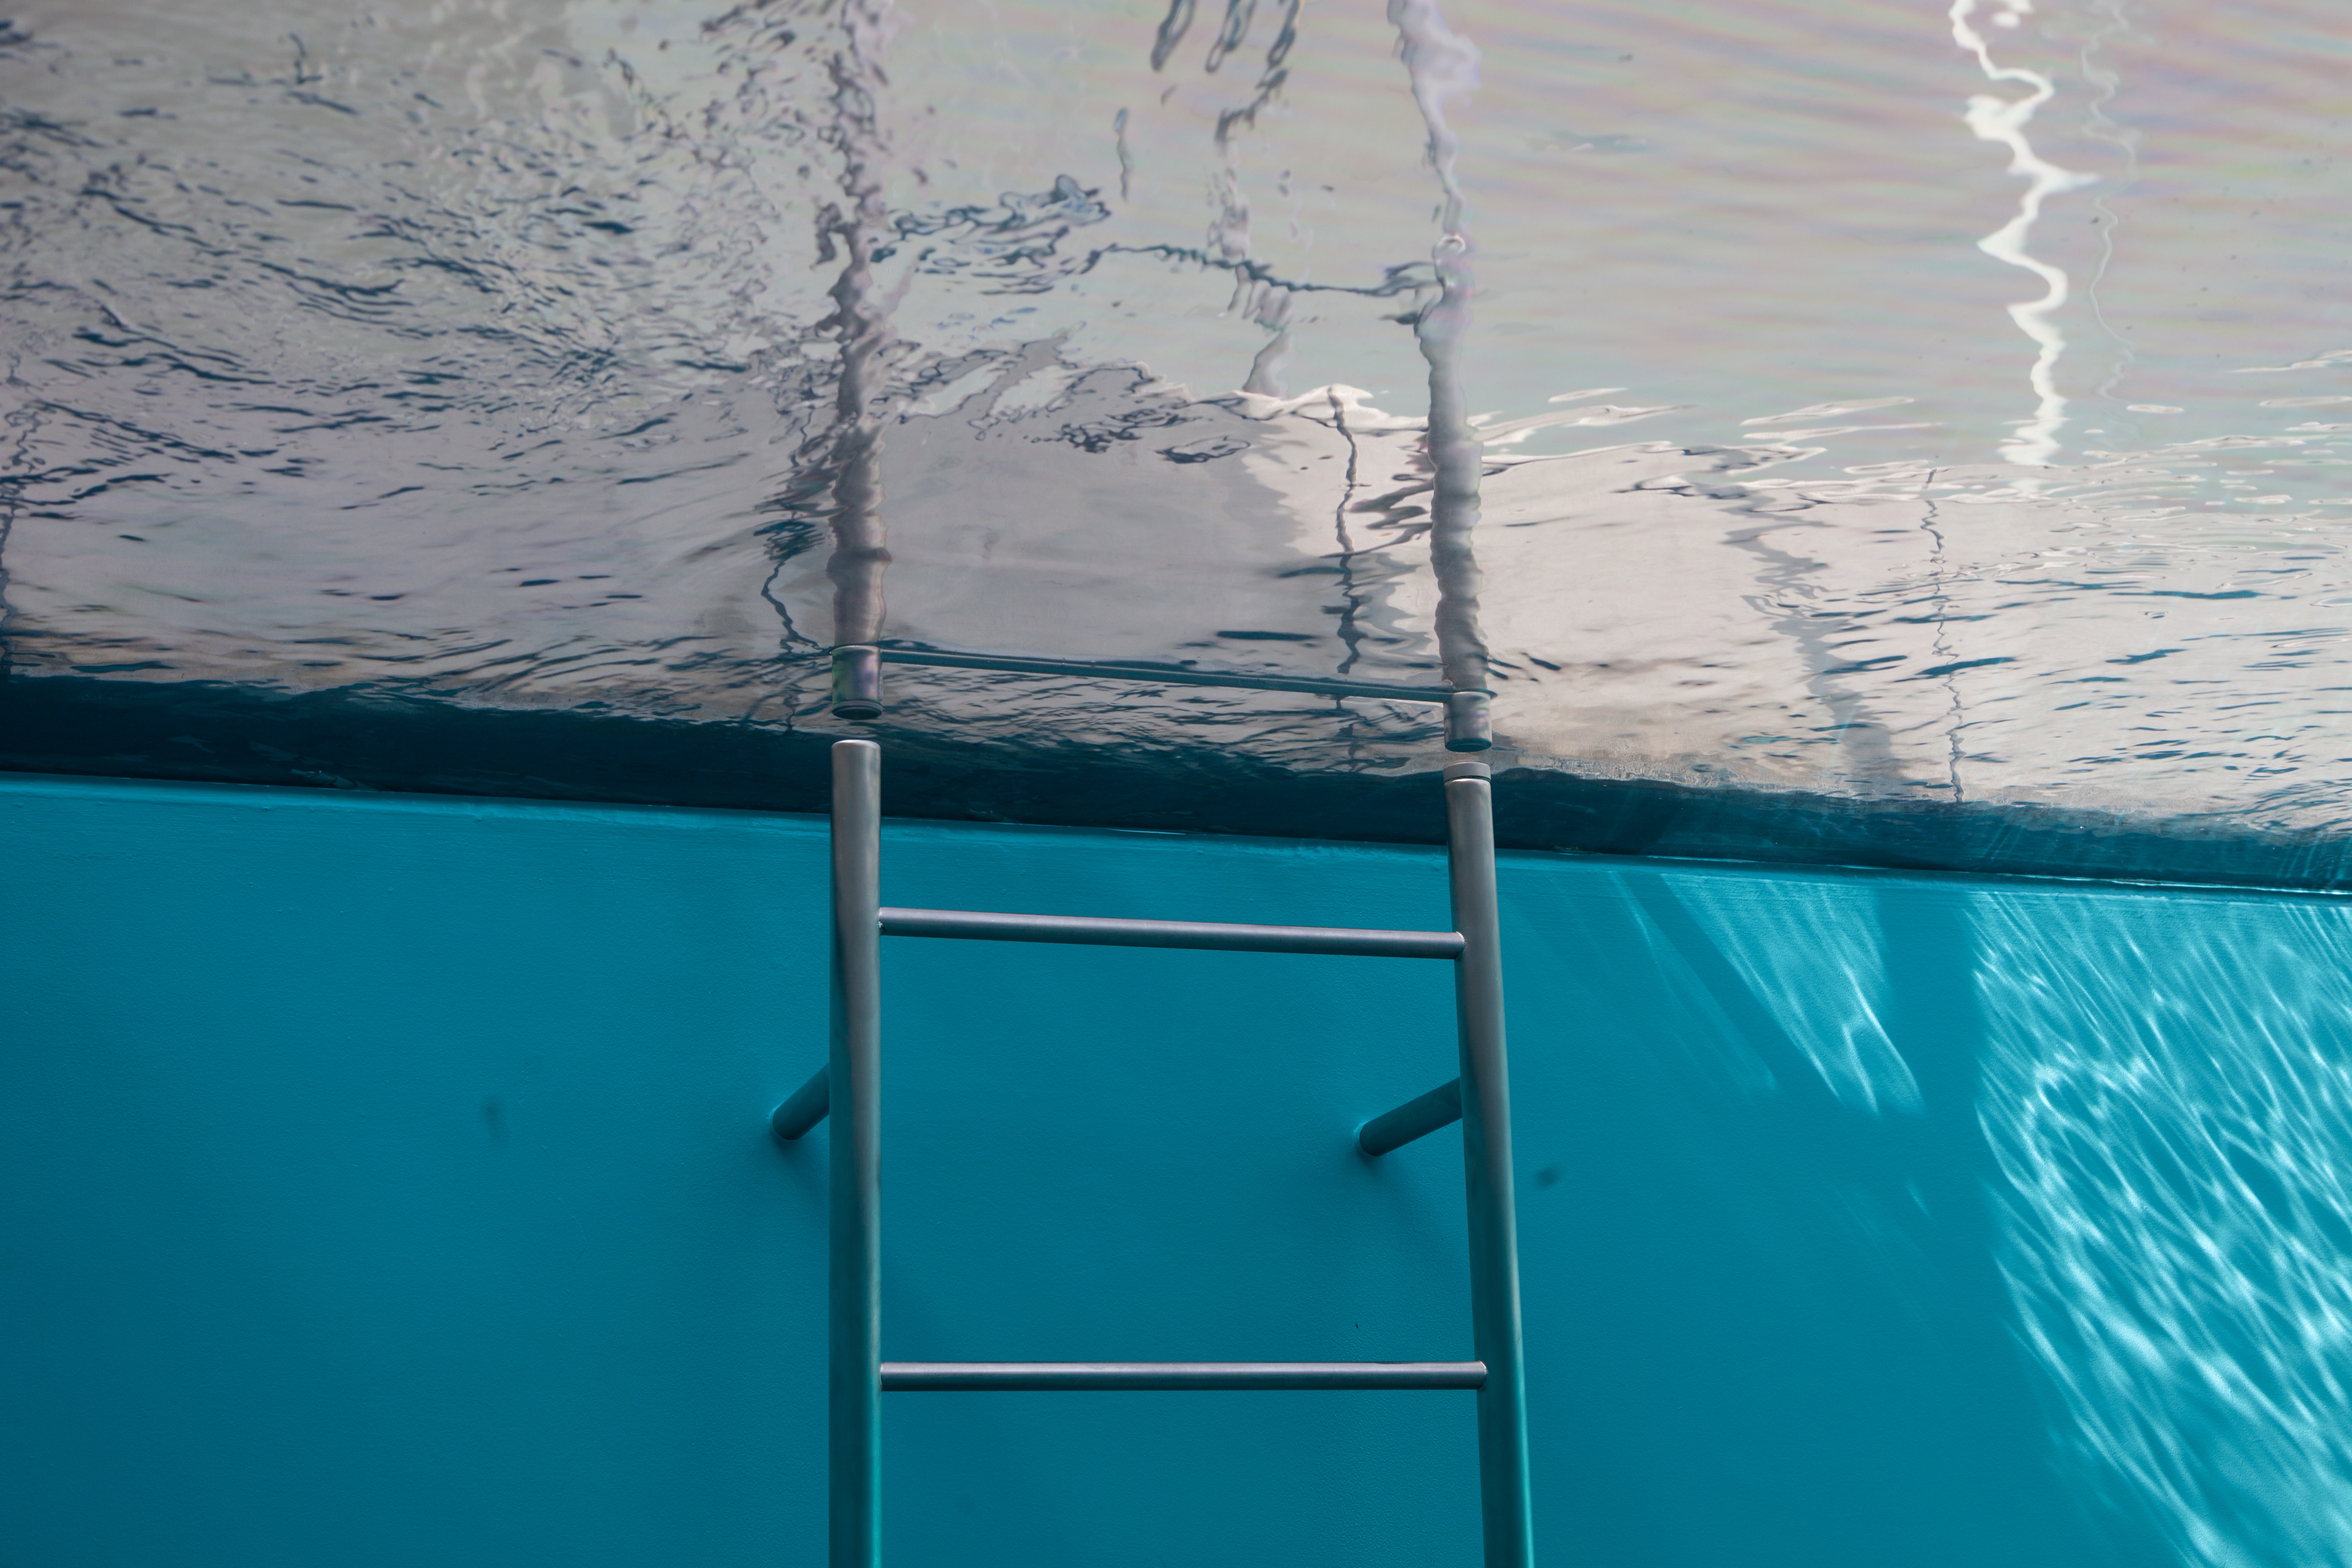
sea, water, ocean, wave, underwater, line, reflection, blue